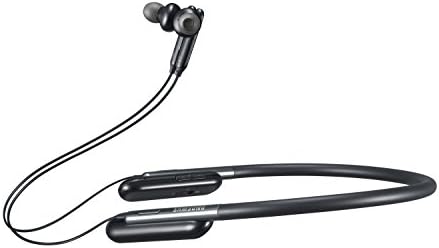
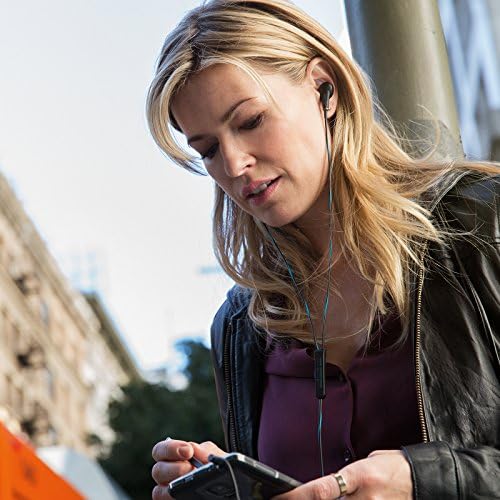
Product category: headphones
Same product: no